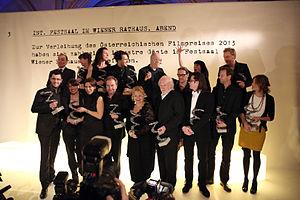
Le prix du cinéma autrichien est une récompense cinématographique décernée par l'Académie du cinéma autrichien récompensant les meilleurs films, acteurs, réalisateurs et techniciens du cinéma autrichien. Une cérémonie se tient chaque année en janvier à Vienne.